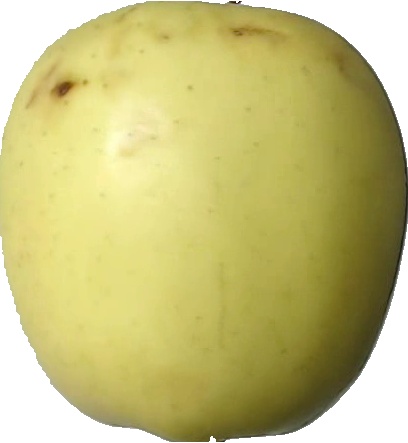
Label: apple_golden_2